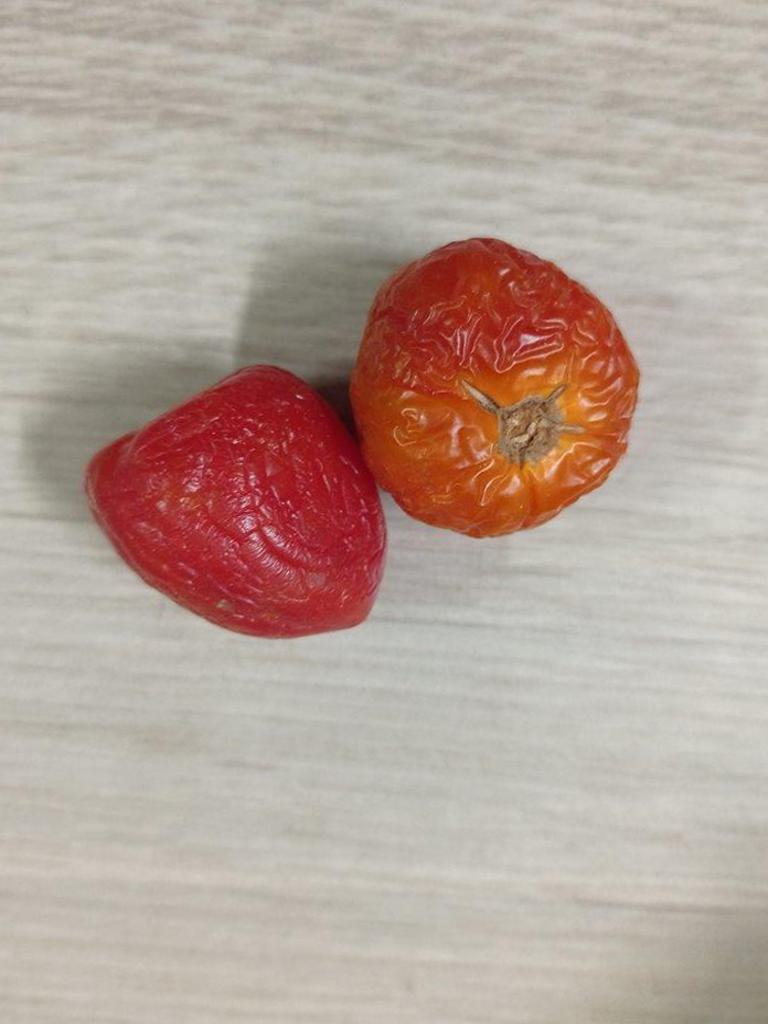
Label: Rotten